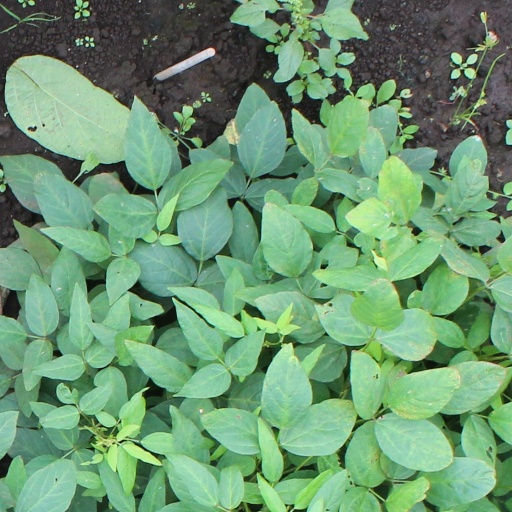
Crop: soybean